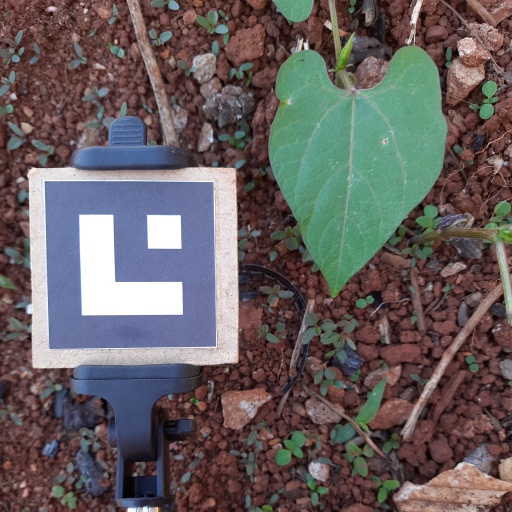
Observations: flat surface, no eating holes, under shade